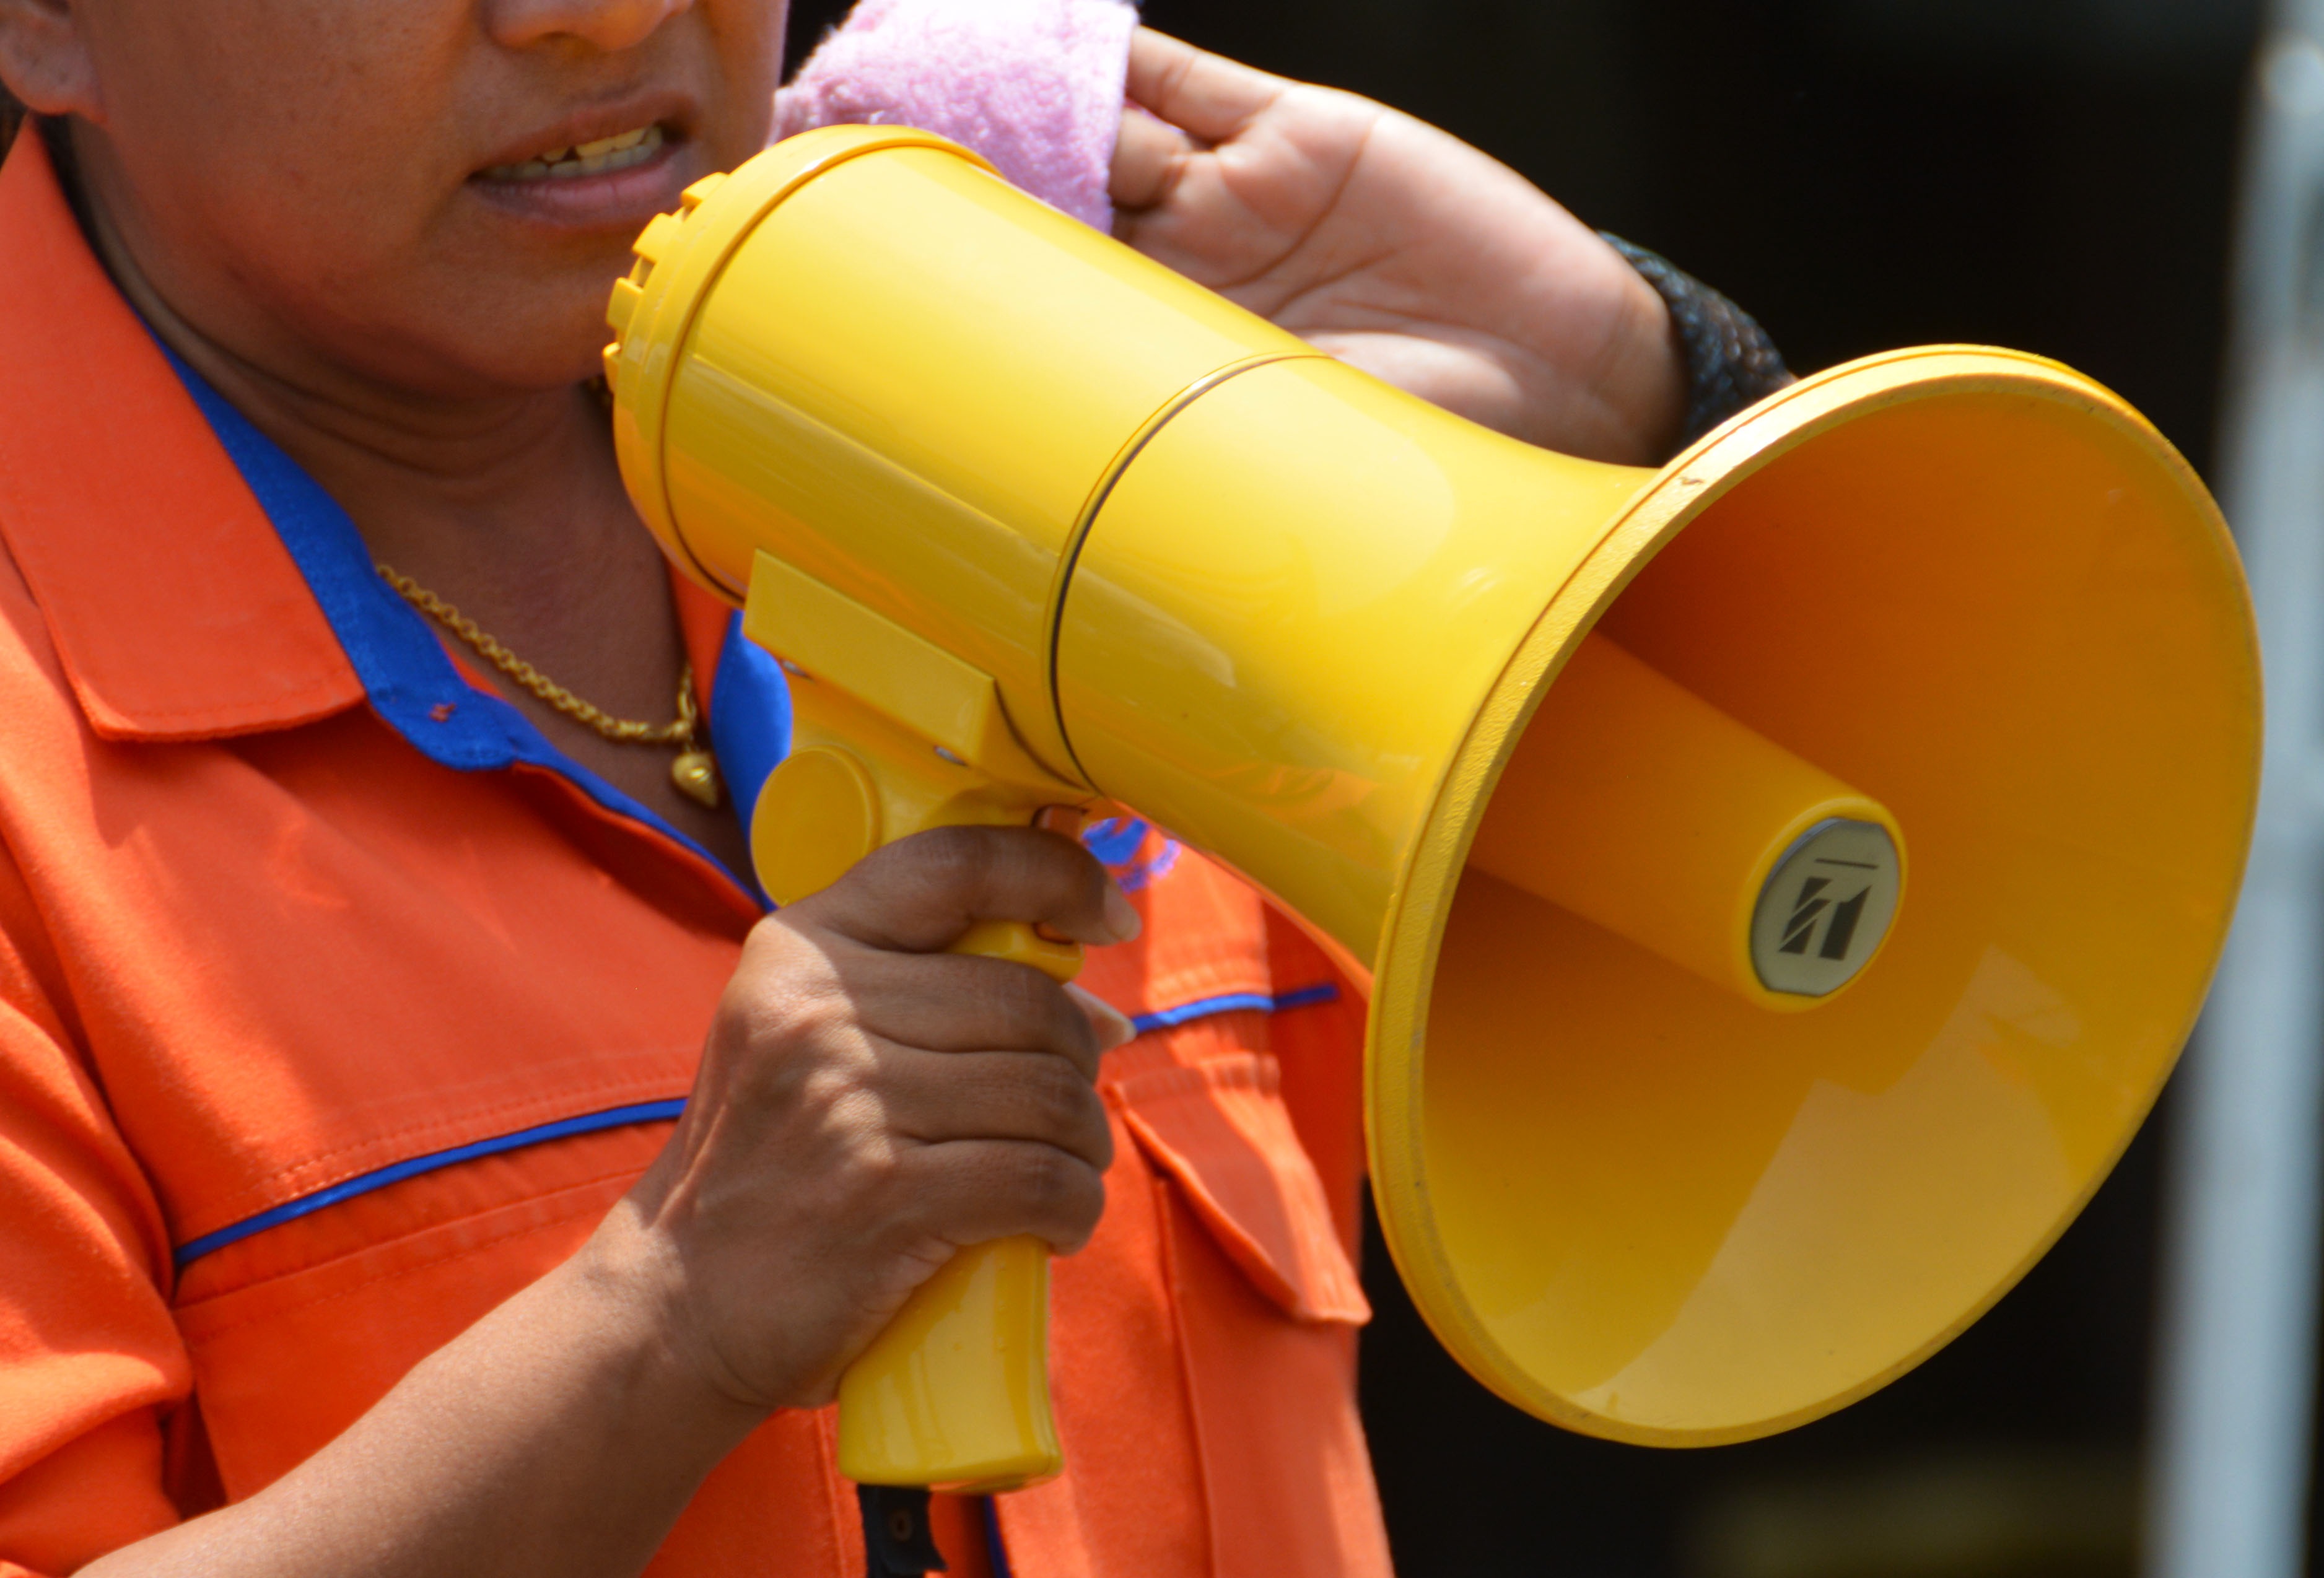
play, color, communication, child, speaker, yellow, broadcast, audio, public, message, sound, speech, icon, attention, alert, loud, announcement, portable, voice, blower, loudspeaker, megaphone, announce, speaking, bullhorn, loud hailer, amplify, proclaim, hailer